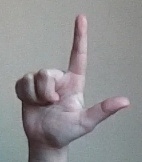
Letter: laam